Those Who Leave and Those Who Stay

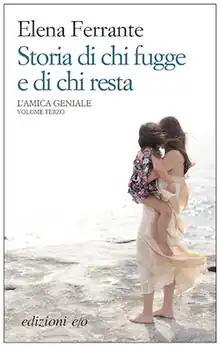
First edition cover

Those Who Leave and Those Who Stay is a 2013 novel written by Italian author Elena Ferrante, published by . It is the third installment of her Neapolitan Novels, preceded by "My Brilliant Friend" and "The Story of a New Name", and succeeded by "The Story of the Lost Child". It was translated to English by Ann Goldstein in 2014, with that edition published by Europa Editions.